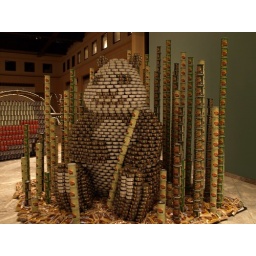
Canstruction: panda bear in bamboo forest